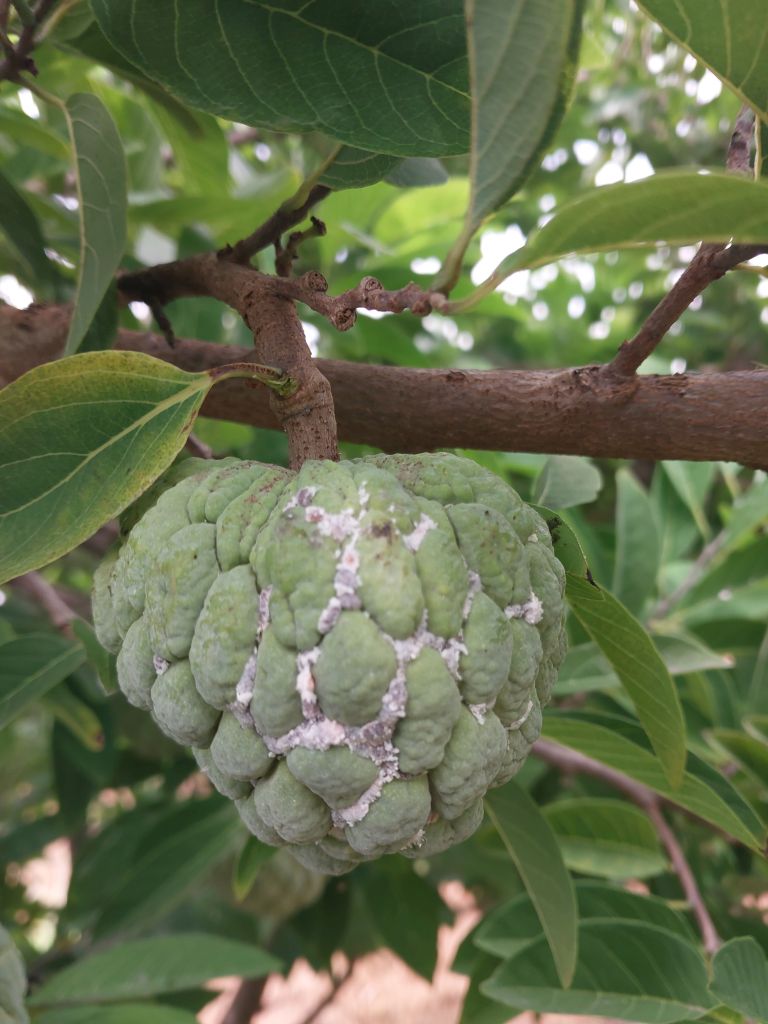
Disease label: Mealy Bug